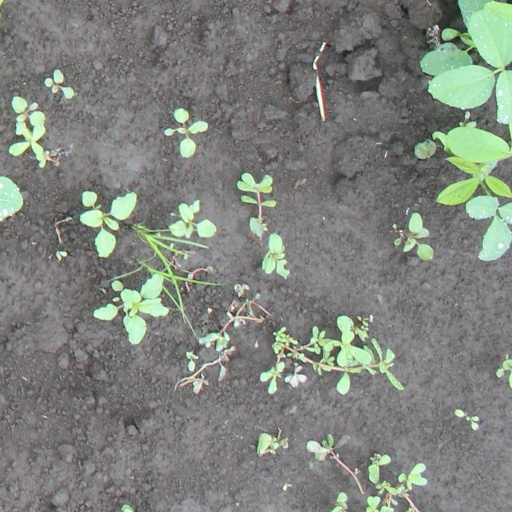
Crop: soybean